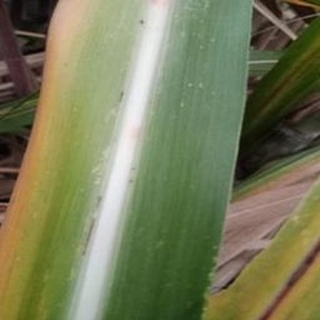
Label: sugarcane_yellow_leaf_disease